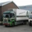
Label: truck